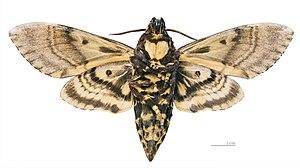
Acherontia lachesis est une espèce de lépidoptère de la famille des Sphingidae, sous-famille des Sphinginae, tribu des Acherontiini et du genre Acherontia. Le genre a été popularisé par le nom vernaculaire de sphinx tête de mort, attribué aussi à l'espèce Acherontia atropos.